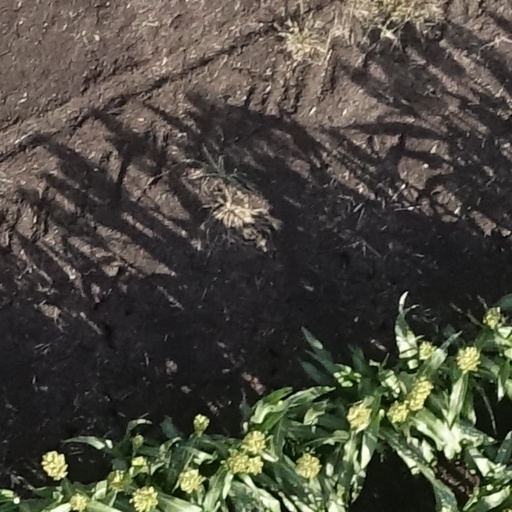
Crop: sorghum